Drowned God

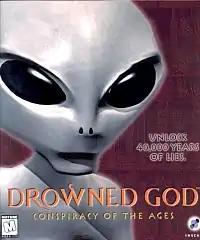
Cover art

Drowned God: Conspiracy of the Ages is a 1996 science fiction adventure game developed by Epic Multimedia Group and published by Inscape. The game propounds the conspiracy theory that all of human history is a lie and that the human race's development and evolution were aided by extraterrestrials. The player attempts to uncover the truth through the course of the game by traveling to a variety of different worlds, interacting with historical and fictional characters, and solving puzzles.